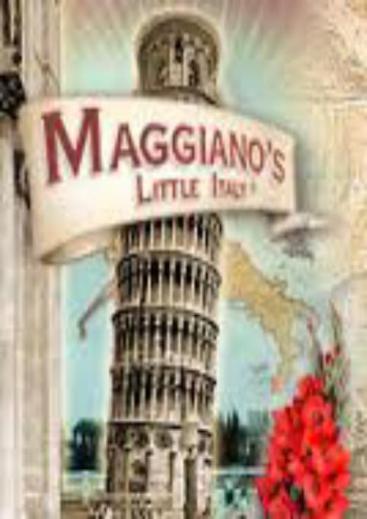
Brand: maggiano's little italy
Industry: Food